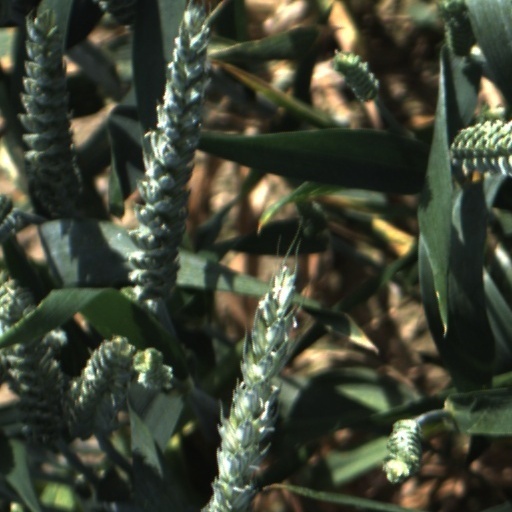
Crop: wheat